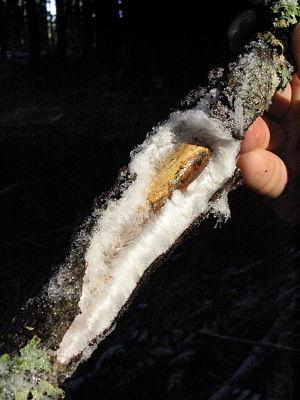
Les cheveux de glace, ou chevelure de glace, sont le phénomène d'apparition de glace sous forme de filaments très fins, par temps de gel, à partir de morceaux de bois mort ou d'autre végétaux. Le phénomène est comparable mais distinct des pipkrakes, issues du sol et plus grossières. Les cheveux de glace sont différents du givre par leur apparence comme par leur formation.